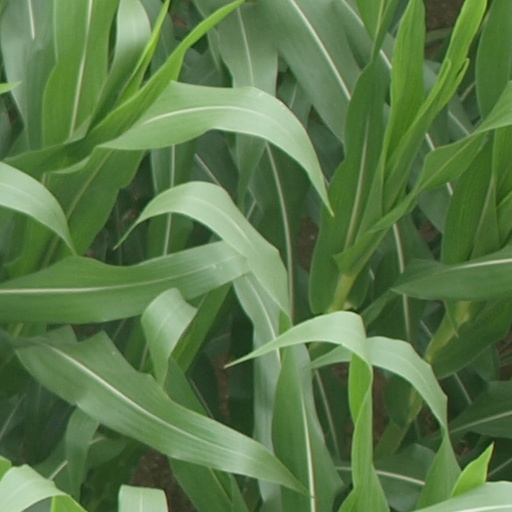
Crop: maize; corn